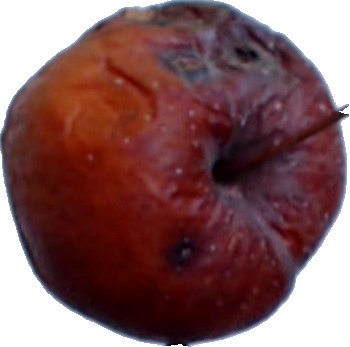
Label: apple_rotten_1